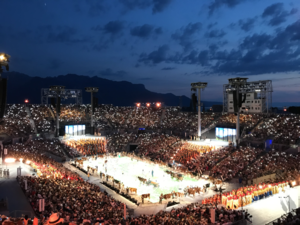
La Fête des Vignerons a lieu tous les 20-25 ans dans une grande arène sur la place du marché de Vevey, en Suisse. Ici, parmi les 20
Les listes du patrimoine culturel immatériel de l'humanité en Europe sont des recensements des pratiques et expressions culturelles par l'UNESCO. Les éléments turcs, chypriotes, russes et des pays caucasiens figurent sur cette liste et non celle d'Asie et Océanie.
La Fête des Vignerons est une fête traditionnelle qui a lieu une fois par génération à Vevey, en Suisse.